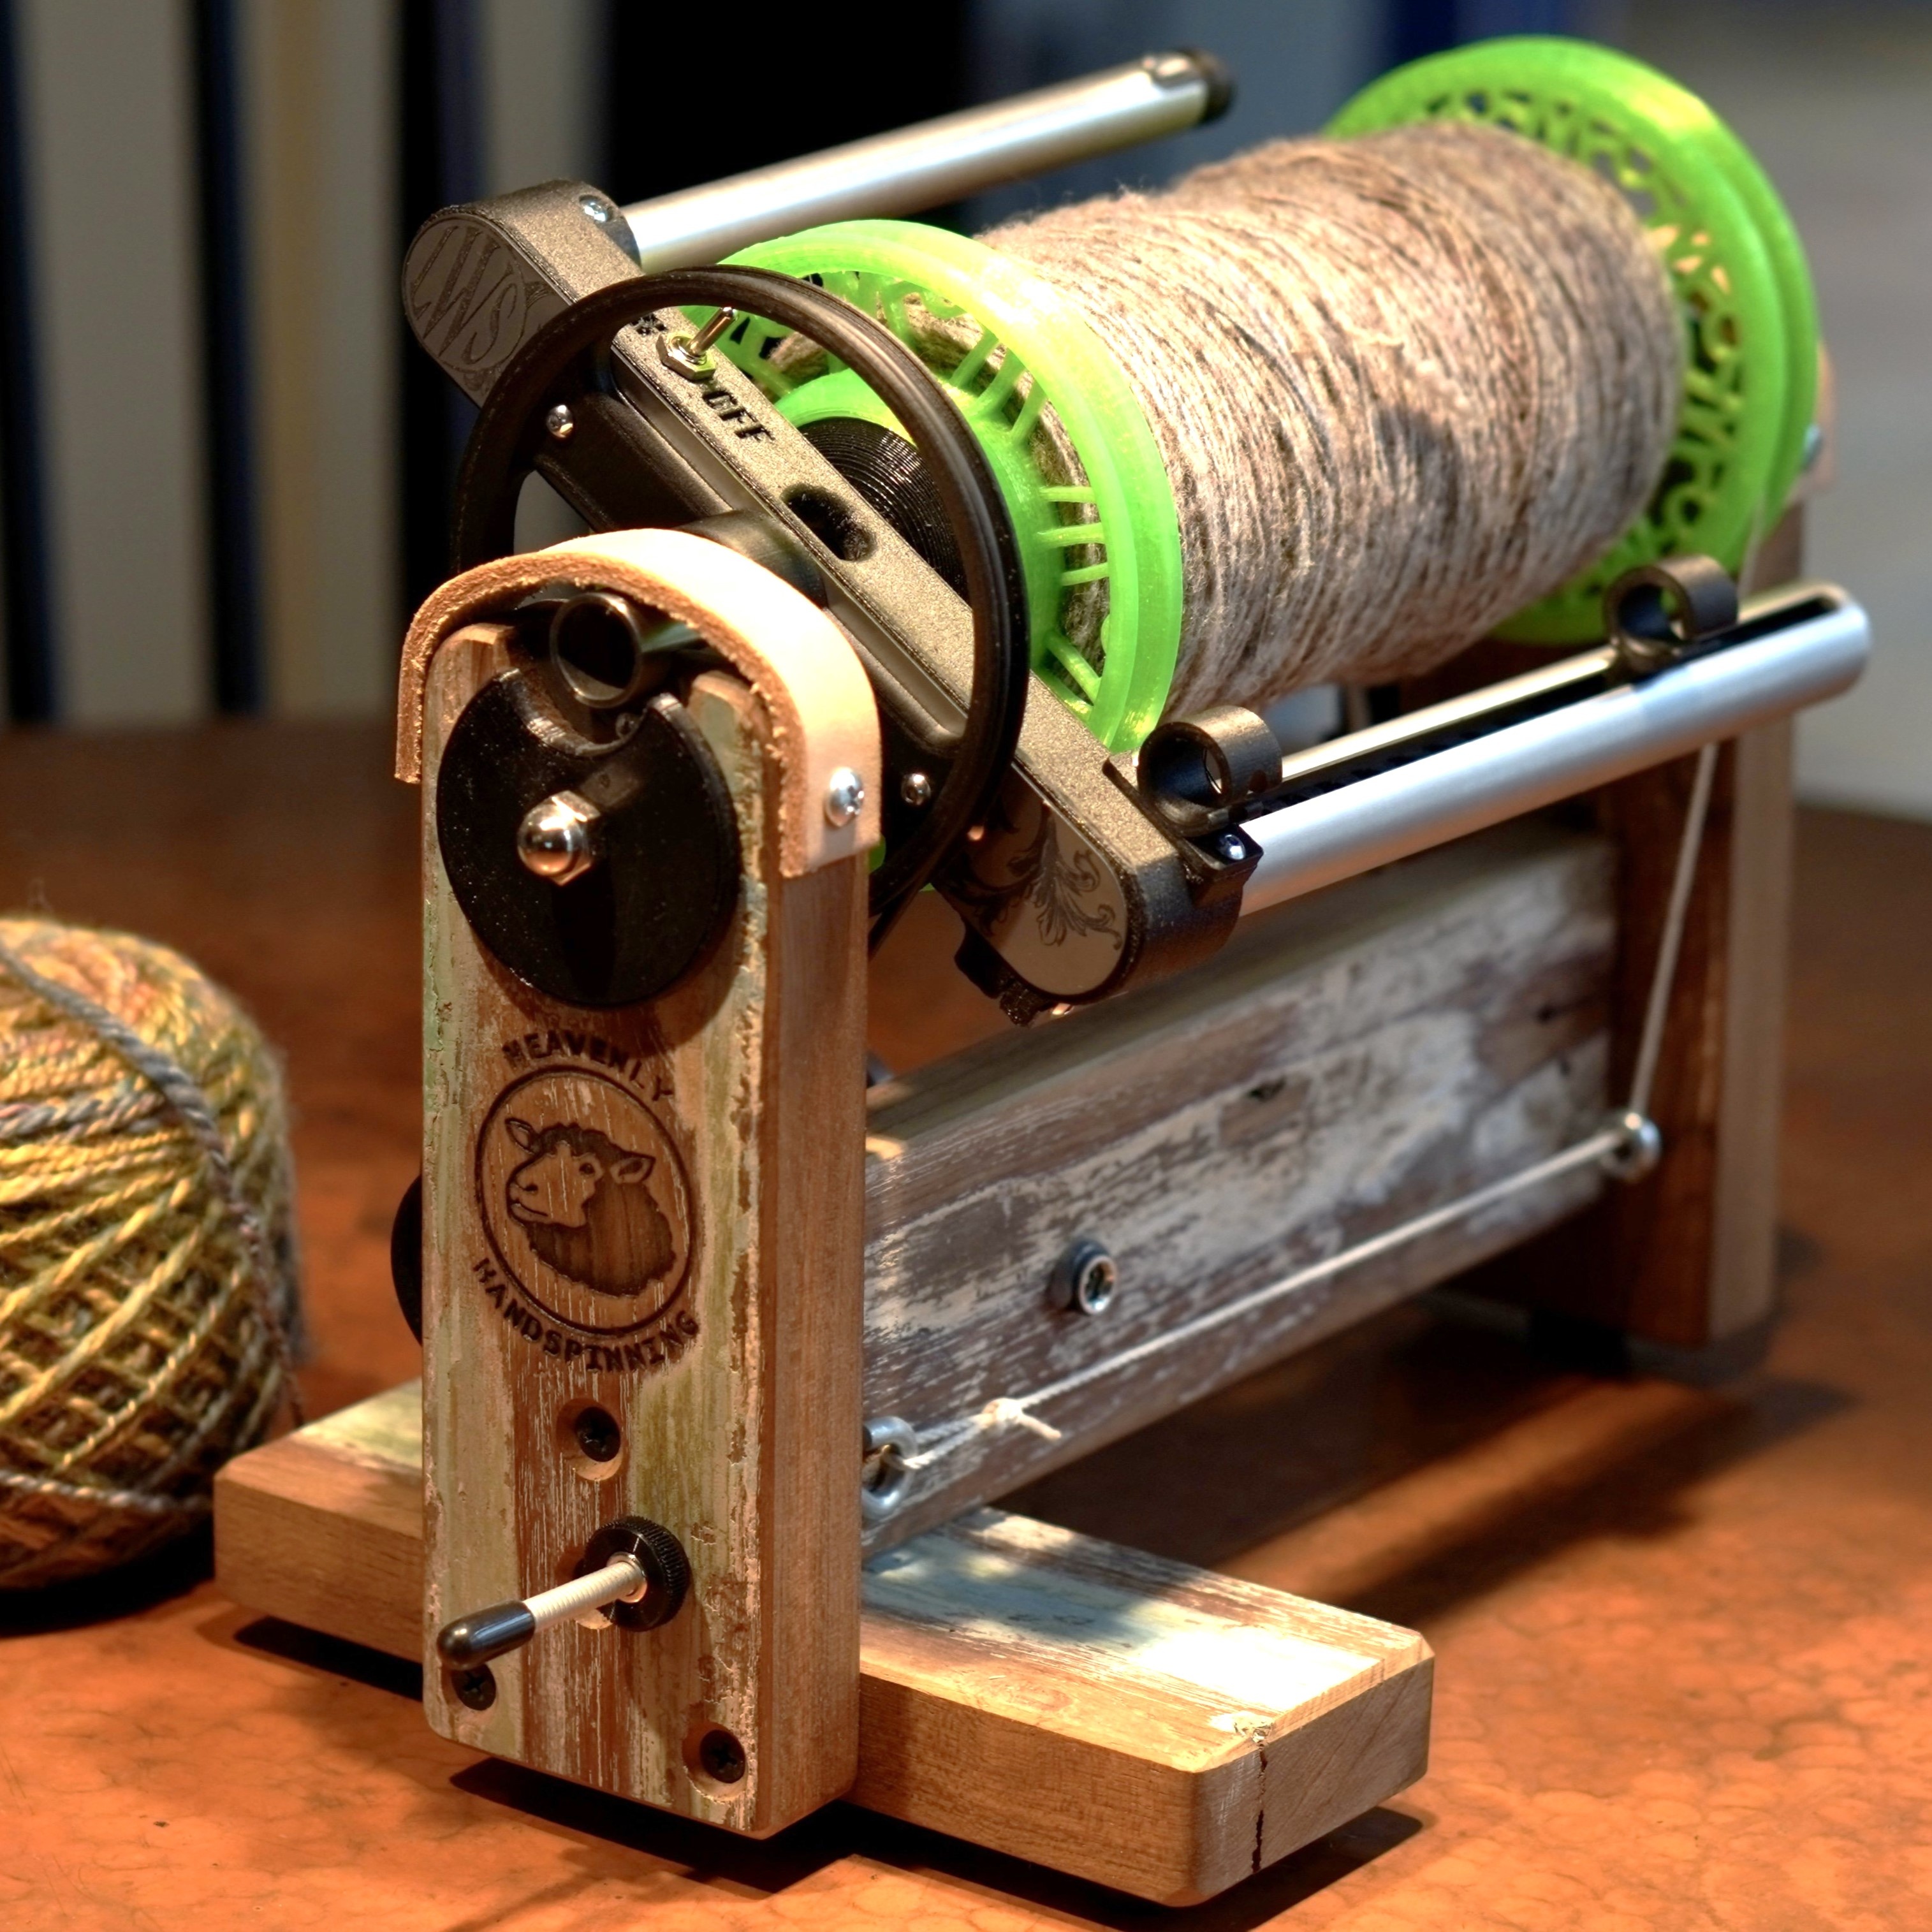
LWS Autowinder for the Heavenly Handspinning Standard spinning wheels
What to consider with this purchase. Click on image to open a new window to add items to your shopping cart. When added close the window to return to this page:-) 1/2 - 3/4 - 1 inch Aluminum Yarn Guides Dupont Dry Lubricant This Autowinder will fit all Heavenly Handspinning wheels Electric or Manual treadle. Scotch tension or Irish, Its an upgrade that you're going to love. The Heavenly Handspinning Standard Autowinder is equipped with a 1/2 inch orifice and fiber guides and has a laser cut stainless steel center tube. The unit operates on 2 AAA batteries. Spinning with an Autowinder is an amazing experience, Being able sit back and spin without have to adjust and readjust your flyer fiber guides. Watch a movie from beginning to end without ever having to tweak your spinner again. The Autowinder will increase your productivity by 40-50% if you're a neat freak like me... I like my fiber to nice and even as I know it makes it much easier to wind off in the end. This system is revolutionary for the industry as it is a self powered level wind flyer totally self contained. Our autowinders do not require special gear driven bobbins, oil or the need to move yarn guides at all. They are powered by two or three alkaline AAA batteries that will last for weeks to months at a time. They are super easy to care for as you'll see in the photos, We have engineered these systems with large windows to keep those little pesky flyaway fibers out of the works. Its easy, just use a pair of tweezers or the like and remove them after a nice relaxing time of spinning.
Brand: Autowinder
Category: Arts & Entertainment > Hobbies & Creative Arts > Arts & Crafts > Art & Crafting Tool Accessories > Spinning Wheel Accessories > Skein Winders